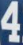
Number: 4